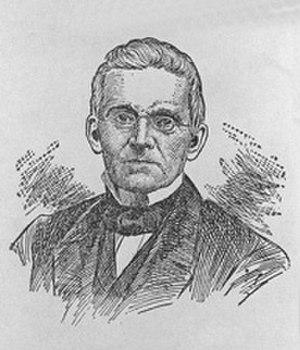
Depuis l'indépendance des États-Unis, l'État du Delaware élit deux sénateurs, membres du Sénat fédéral.